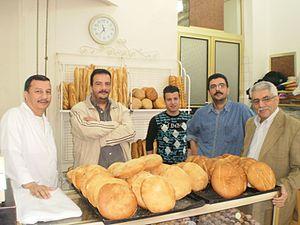
Pierre Patrick Kaltenbach, né le 18 juin 1936 à Paris et mort dans cette même ville le 13 mars 2014, est un magistrat à la Cour des comptes et président des Associations familiales protestantes.